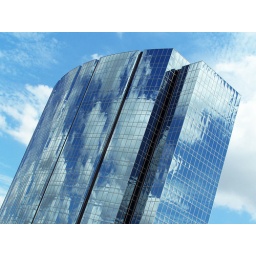
A mirrored building in Dallas, Texas reflects clouds and blue sky.